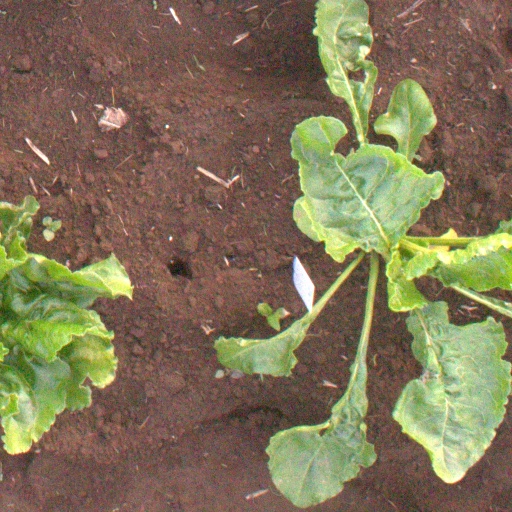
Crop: sugar beet